Brandon Vera

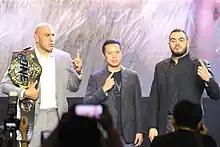
Vera (left) and Mauro Cerilli (right) in the "Conquest of Champions".

On July 13, 2014, it was confirmed that Vera had signed with Singapore-based promotion ONE FC. His debut was on December 5, 2014, against Igor Subora at . Vera won the fight via knockout after landing a counter straight left at 3:54 minutes in the first round.